Bill Cashmore (politician)

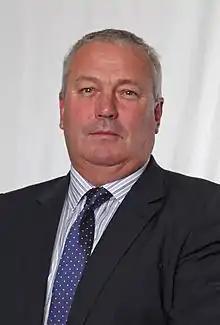

Bill Cashmore is a New Zealand local government politician, the former deputy mayor of Auckland, and represented the Franklin ward on the Auckland Council from 2013 to 2022. He retired following the 2022 local elections.